Art criticism

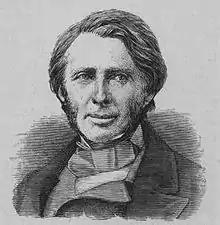
John Ruskin, the preeminent art critic of 19th century England

Art criticism as a genre of writing, obtained its modern form in the 18th century. The earliest use of the term art criticism was by the English painter Jonathan Richardson in his 1719 publication "An Essay on the Whole Art of Criticism". In this work, he attempted to create an objective system for the ranking of works of art. Seven categories, including drawing, composition, invention and colouring, were given a score from 0 to 18, which were combined to give a final score. The term he introduced quickly caught on, especially as the English middle class began to be more discerning in their art acquisitions, as symbols of their flaunted social status.